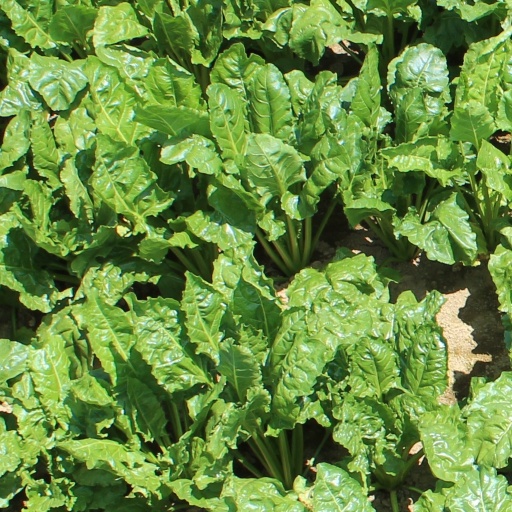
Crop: sugar beet